R/place

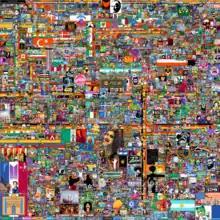
The final product of the 2022 r/place experiment

On 28 March 2022, a reboot of r/place was announced. It began on 1 April 2022, and lasted for three and a half days, including two expansions of the canvas to allow for more space. The color palette was also expanded on the second and third days. Unlike in 2017, individual subreddits immediately began to coordinate in designing pixel art, and large communities were formed on Discord and Twitch in attempts to expand existing art, replace defaced pixels, and superimpose new images over existing ones. By the end of the five-day experiment, 160 million pixel changes were operated by over 10.5 million users, at an average pace of about 2 million pixels placed per hour. Of these pixel changes, about 26 million were redundant (same color as previously on the same pixel, but by a different user). During the final few hours before the 2022 Place event ended, Reddit restricted users to placing only white pixels. The entire canvas was gradually filled with white space, making it end up looking the same way it began, entirely white.